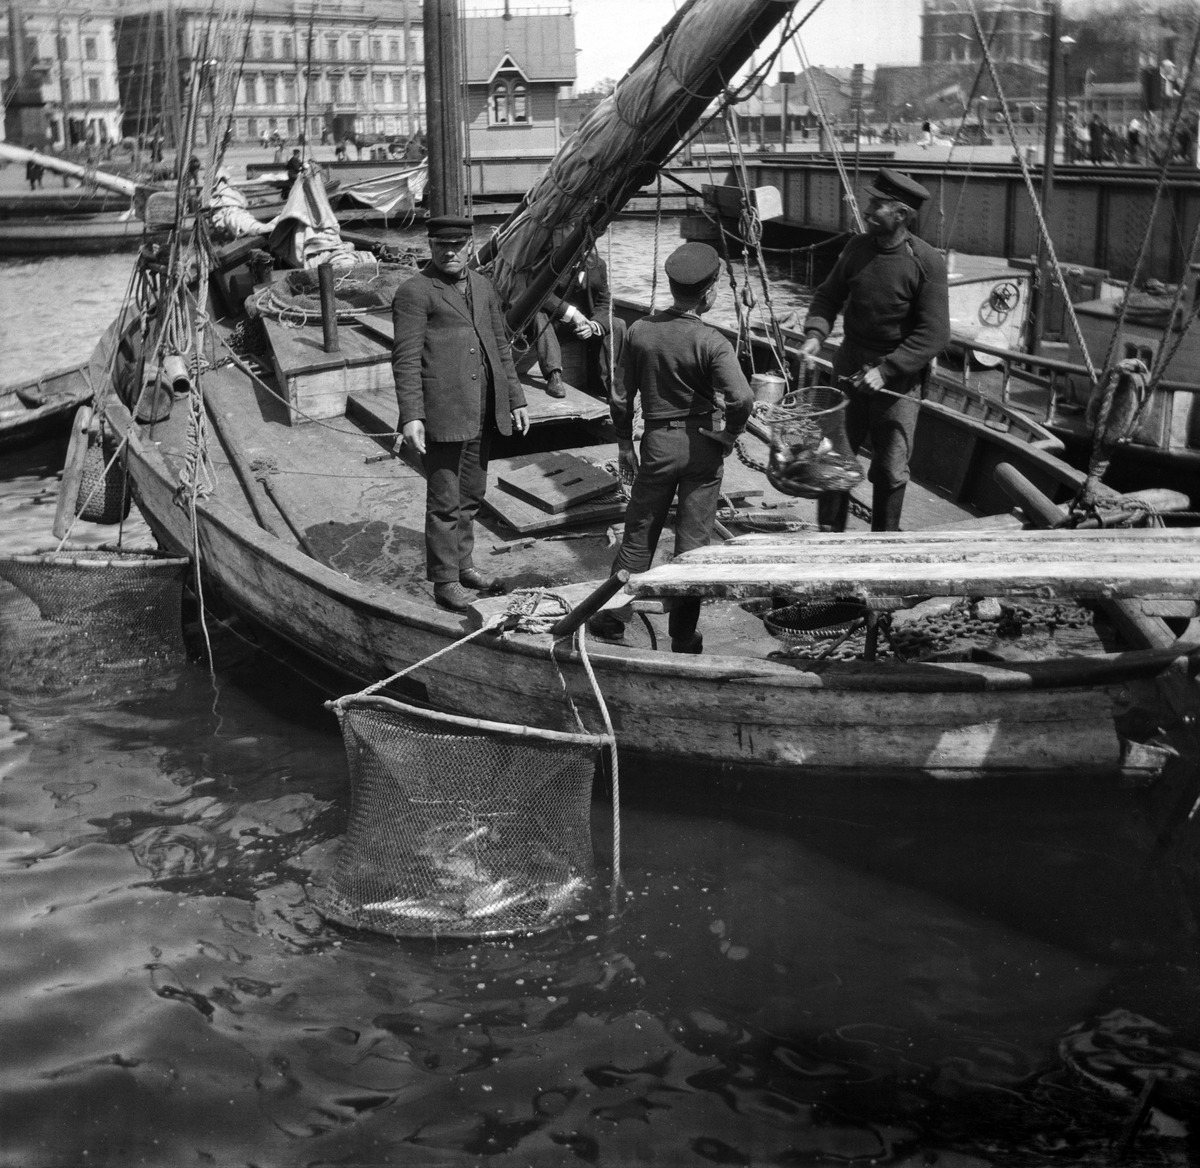
Kalastaja-aluksesta myydään tuoretta kalaa Kauppatorin rannassa
sisällön kuvaus: Kalastaja-aluksesta myydään tuoretta kalaa Kauppatorin rannassa. mustavalkoinen
Kuvaaja: Timiriasew, Ivan, valokuvaaja
Ajankohta: kuvausaika 1910 -luku
Paikka: Suomi, Uusimaa, Helsinki, Kaartinkaupunki Helsinki, Kauppatori
Aiheet: veneet purjeveneet, kauppa torikauppa, kalastajat